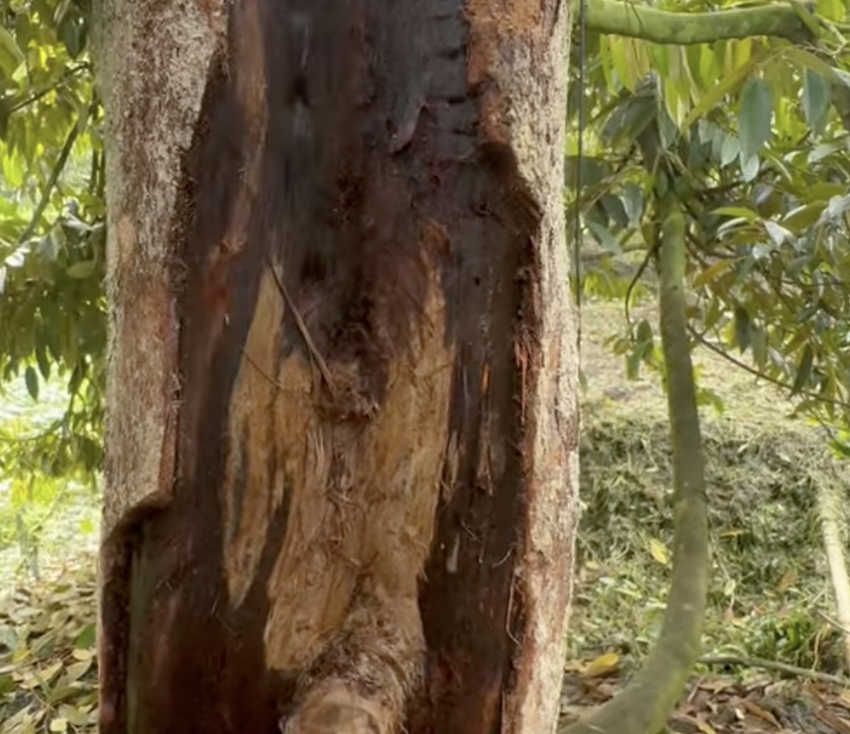
Label: stem_cracking_ gummosis